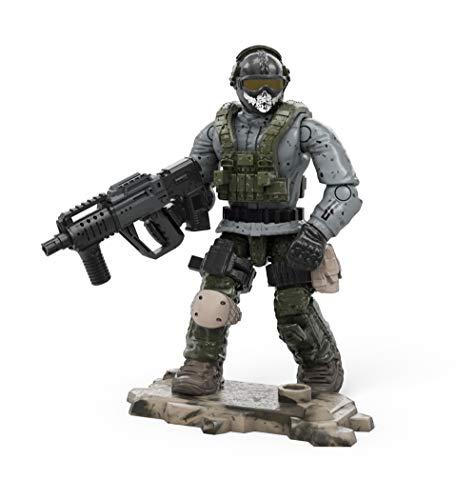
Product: Mega Construx Call of Duty Simon Ghost Riley
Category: Toys & Games | Toy Figures & Playsets | Action Figures
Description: Buildable, super-poseable Simon "Ghost" Riley micro action figure with printed detail.
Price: $5.99
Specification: ProductDimensions:6x1.1x3.9inches|ItemWeight:0.96ounces|ShippingWeight:0.96ounces(Viewshippingratesandpolicies)|ASIN:B07MZG4MX4|Itemmodelnumber:GFW74|Manufacturerrecommendedage:10-15years